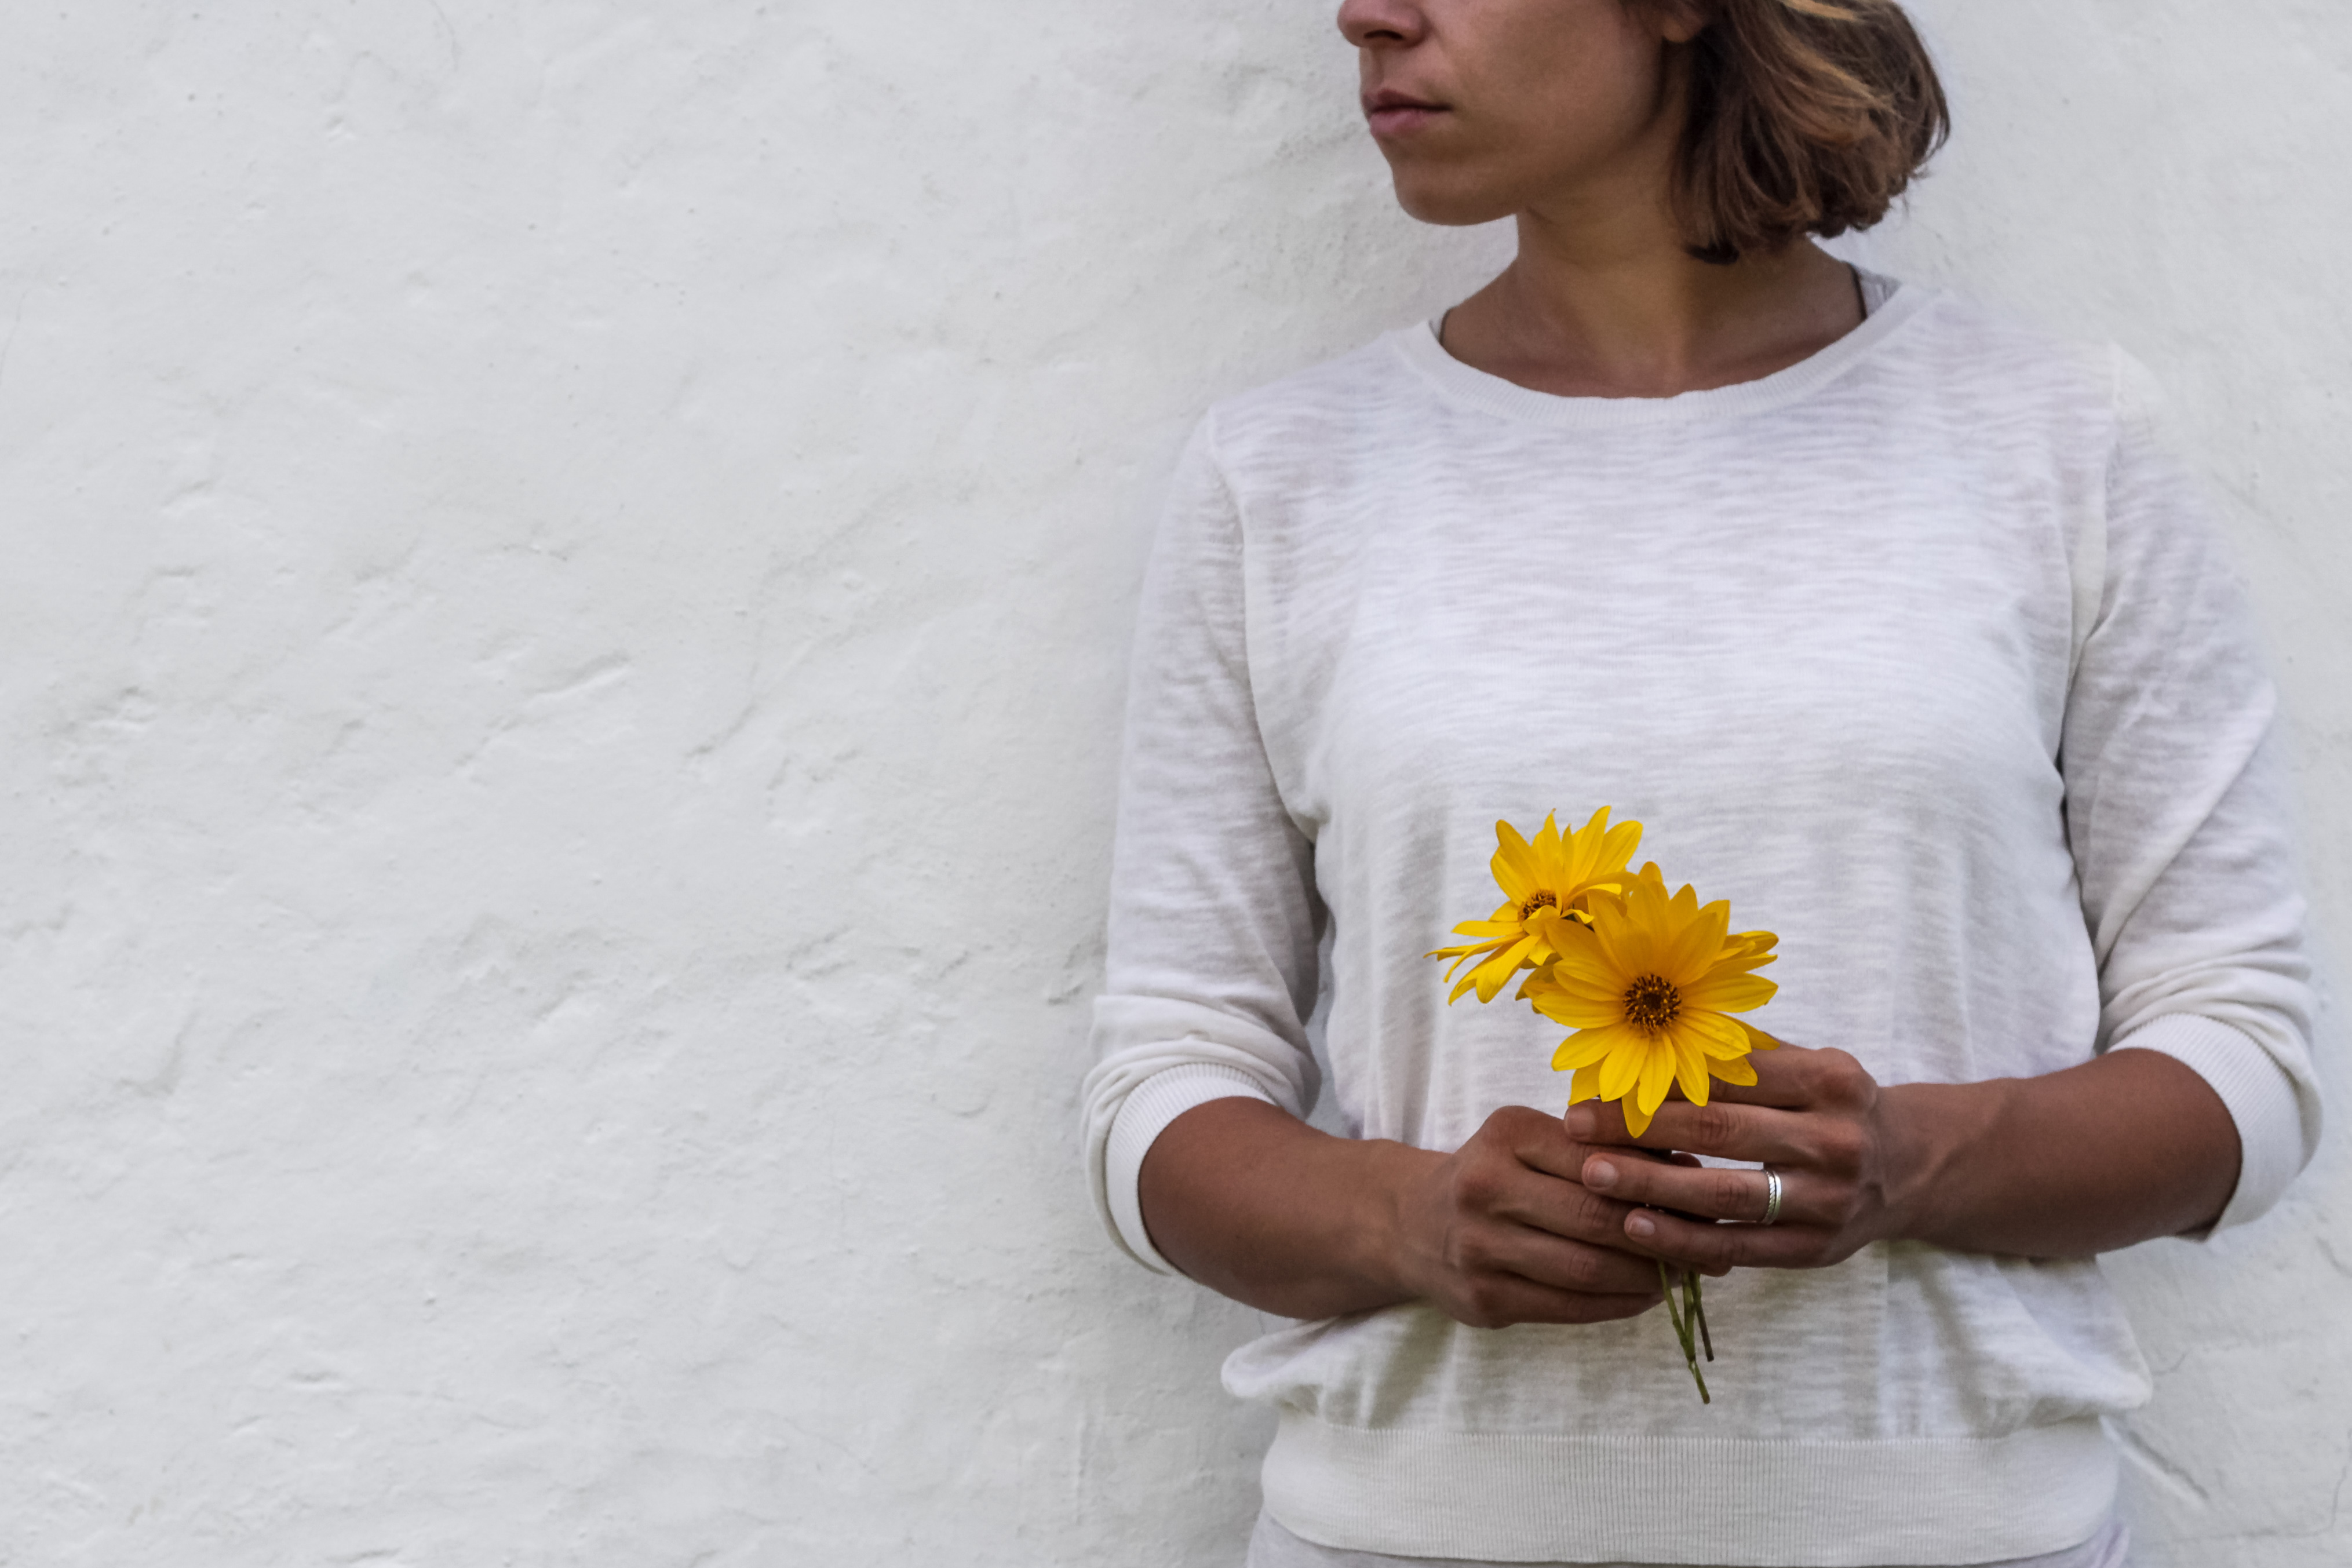
t shirt, flower, yellow, gerbera, plant, sunflower, arm, cut flowers, top, smile, petal, floral design, wildflower, hand, neck, sleeve, bouquet, daisy family, floristry, daisy, dandelion, stomach